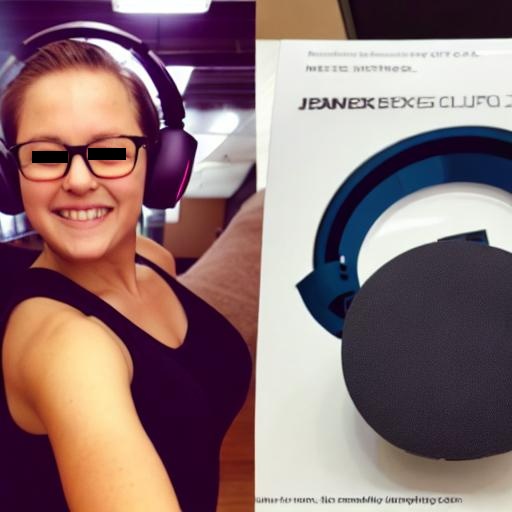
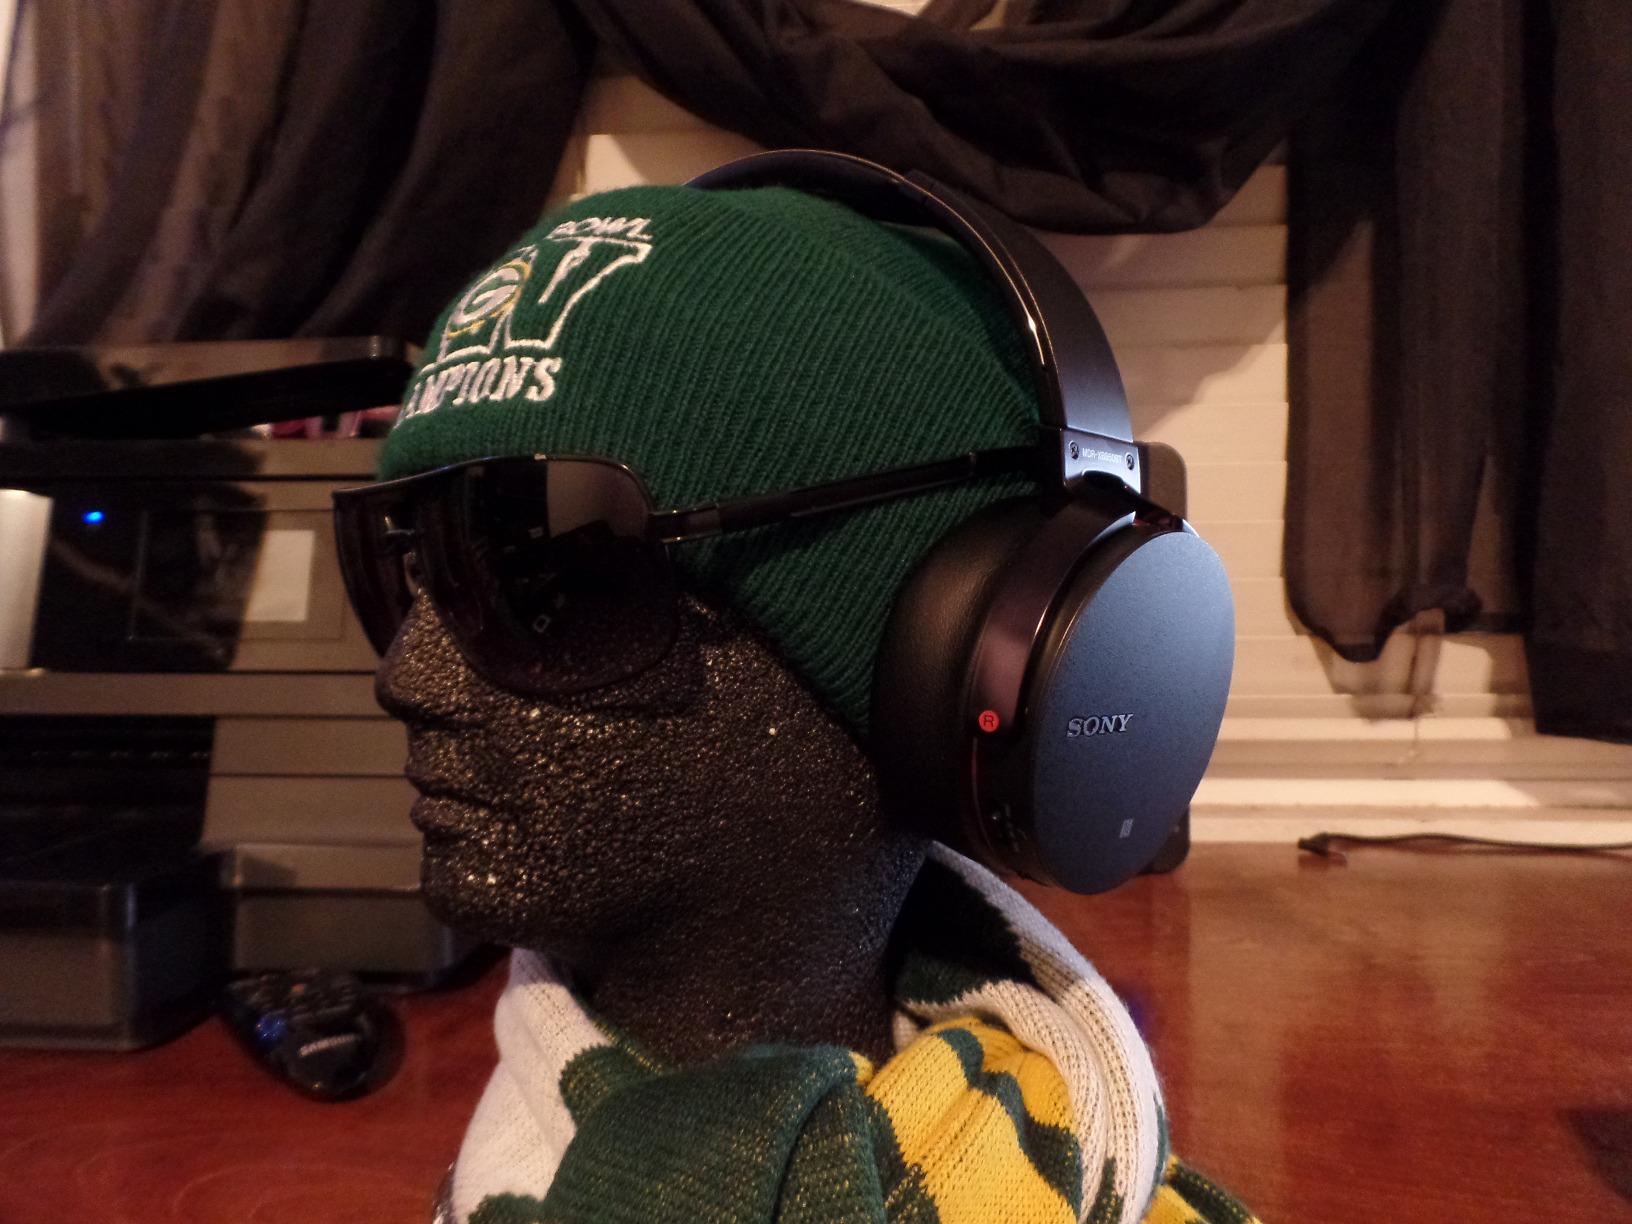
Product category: headphones
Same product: no